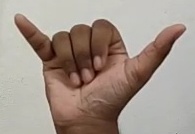
ASL sign: Y